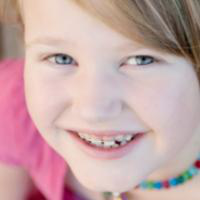
Age group: age 01-10